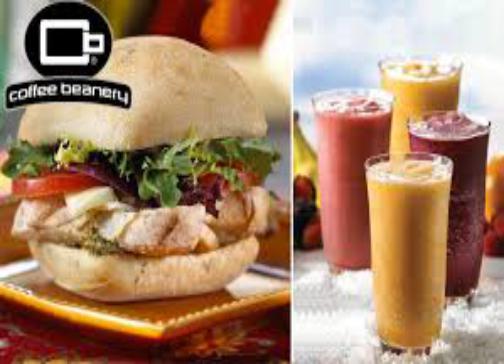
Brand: Coffee Beanery
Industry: Food